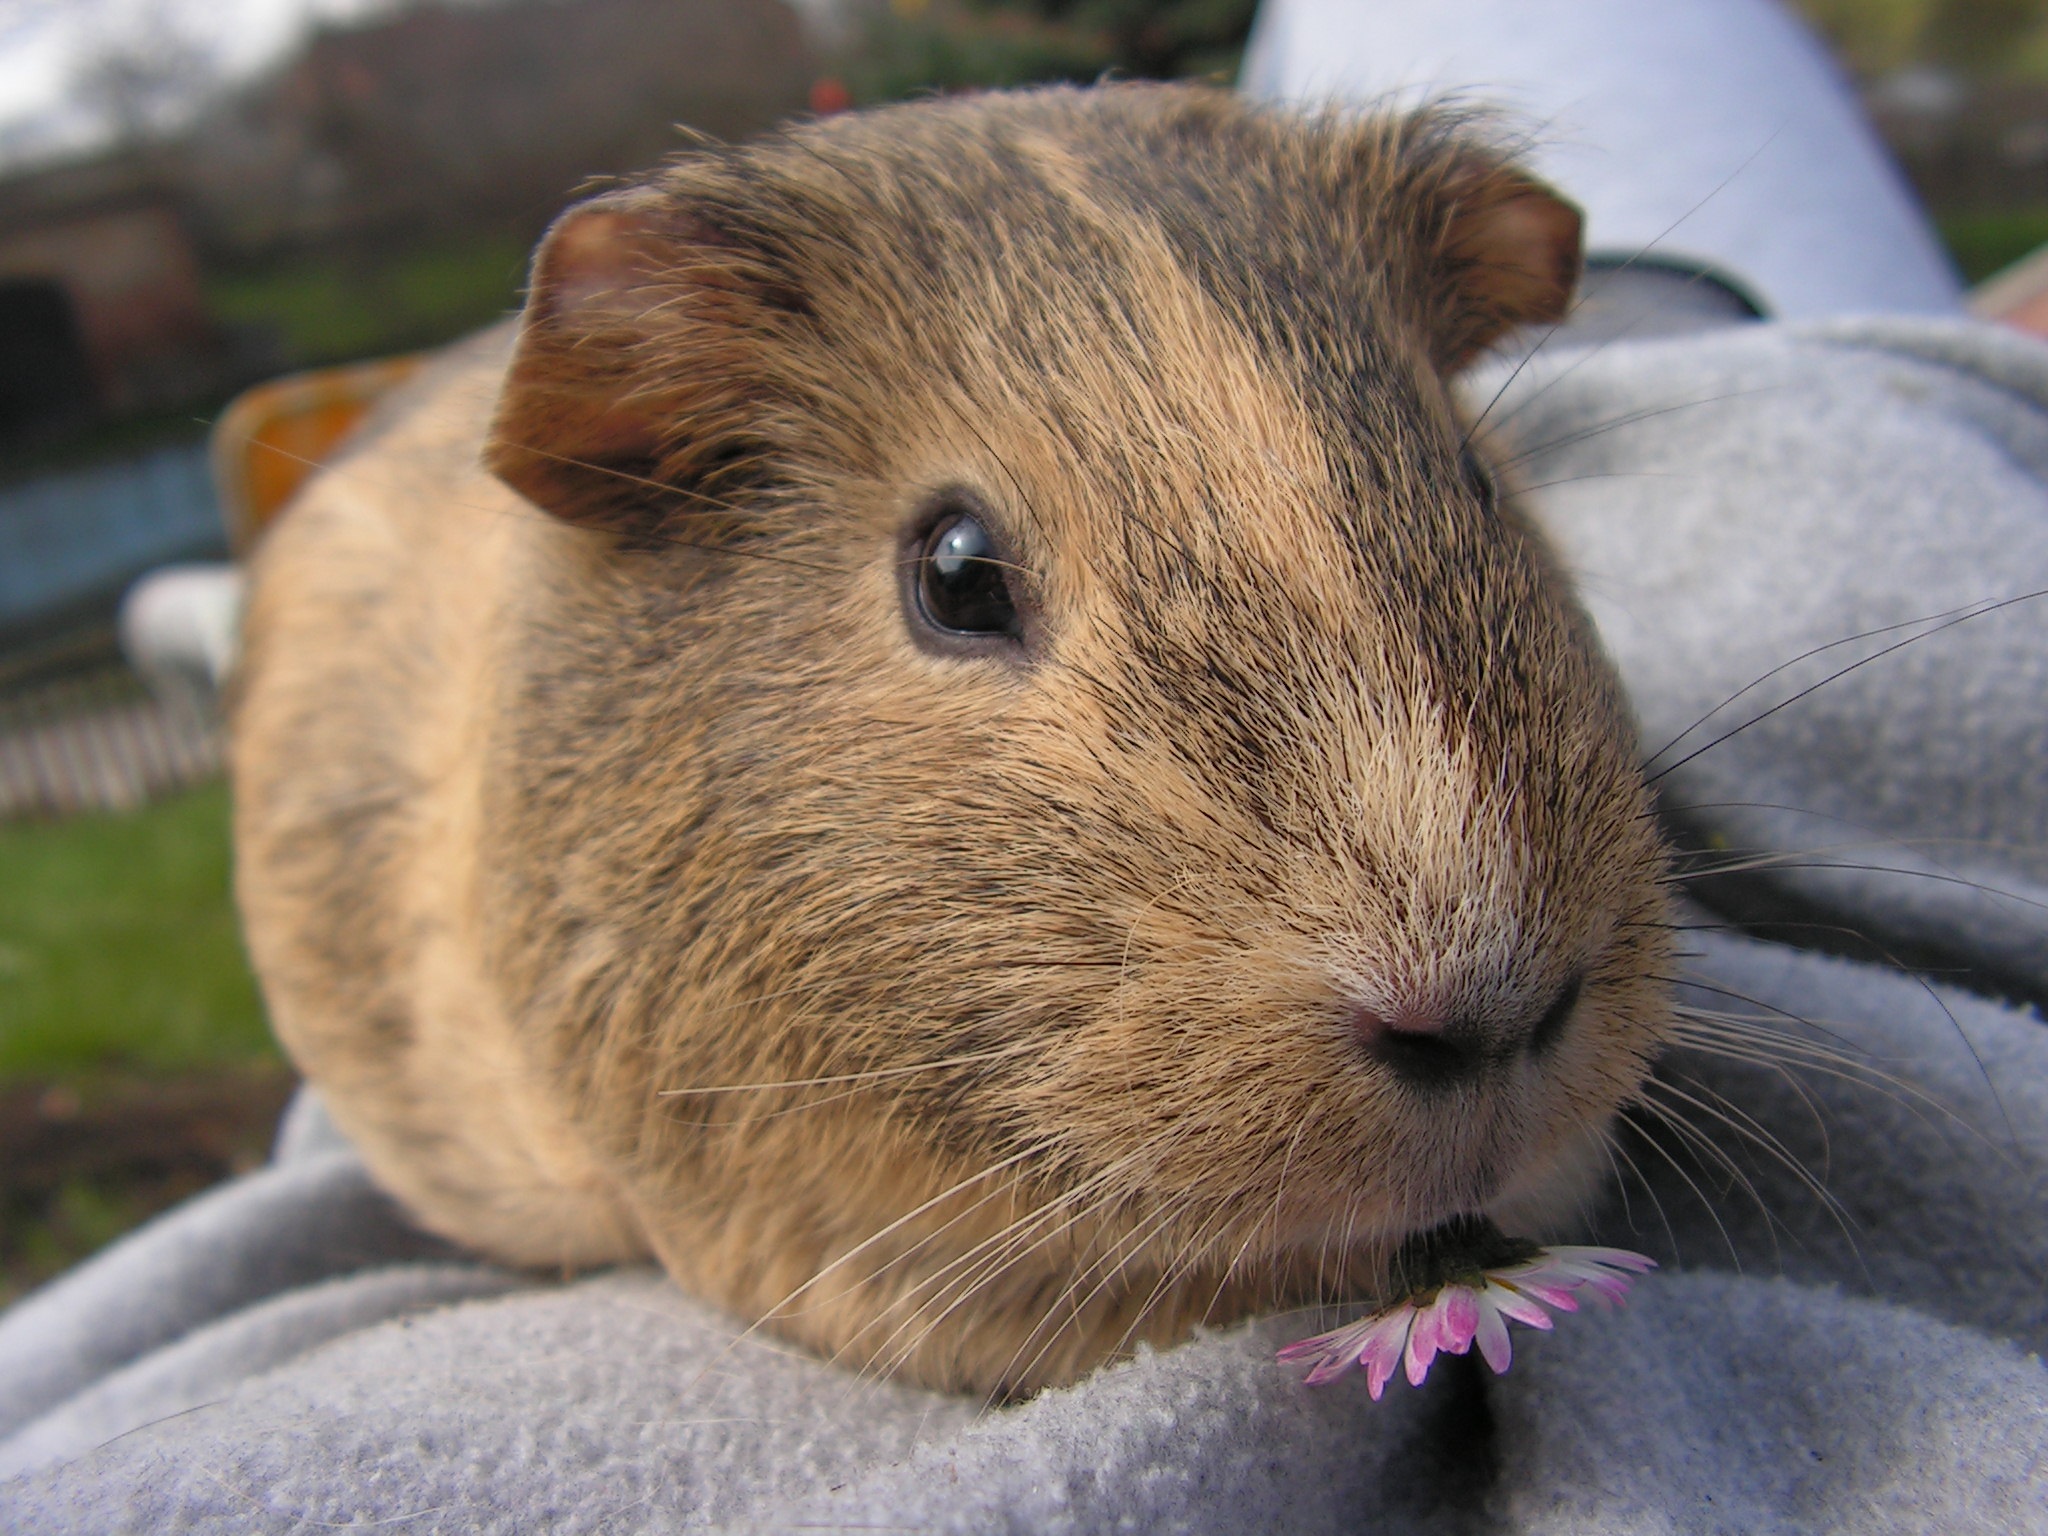
animal, cute, pet, macro, mammal, rodent, fauna, guinea pig, close up, whiskers, snout, vertebrate, domestic rabbit